Tan Son Nhut Air Base

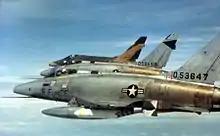
North American F-100Ds of the 481st Tactical Fighter Squadron over South Vietnam

On 8 July 1963 the units at the base were organized as the 33d Tactical Group, with subordinate units being the 33rd Air Base Squadron, the 33rd Consolidated Aircraft maintenance Squadron and the Detachment 1 reconnaissance elements. The Group's mission was to maintain and operate base support facilities at Tan Son Nhut, supporting the 2d Air Division and subordinate units by performing reconnaissance.